Arkansas Highway 265

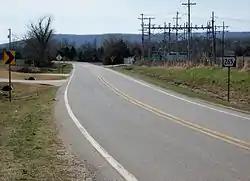
Highway 265 runs in west Greenland.

AR 265 begins in a rural part of southern Washington County within the Northwest Arkansas and Ozark Mountain regions. Starting at an intersection with Highway 170, the highway runs near SEFOR, a deactivated experimental fast breeder reactor before passing through the unincorporated community of Strickler. Continuing north as a winding, two-lane highway, the highway passes near the headwaters of the Illinois River and serves as the western terminus of AR 156 at Hogeye. Upon entering Greenland, AR 265 intersects Wilson Street, which gives access to Interstate 49 (I-49). AR 265 continues north into Fayetteville, passing the Kessler Mountain Regional Park and beginning to parallel the Razorback Greenway. The route meets I-49 southbound and an unsigned AR 16. The route terminates at the I-49 on/off ramps, with the roadway continuing as AR 16.